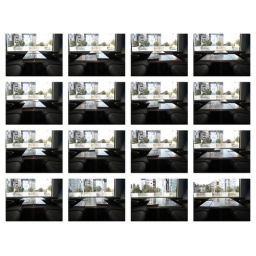
a table in a train in France.